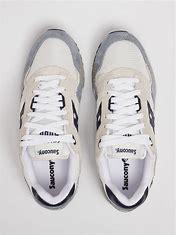
Brand: Saucony
Model: Shadow 5000